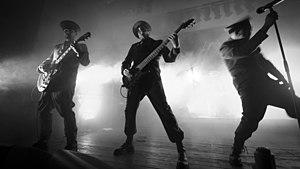
Drottnar au Elements of Rock 2013